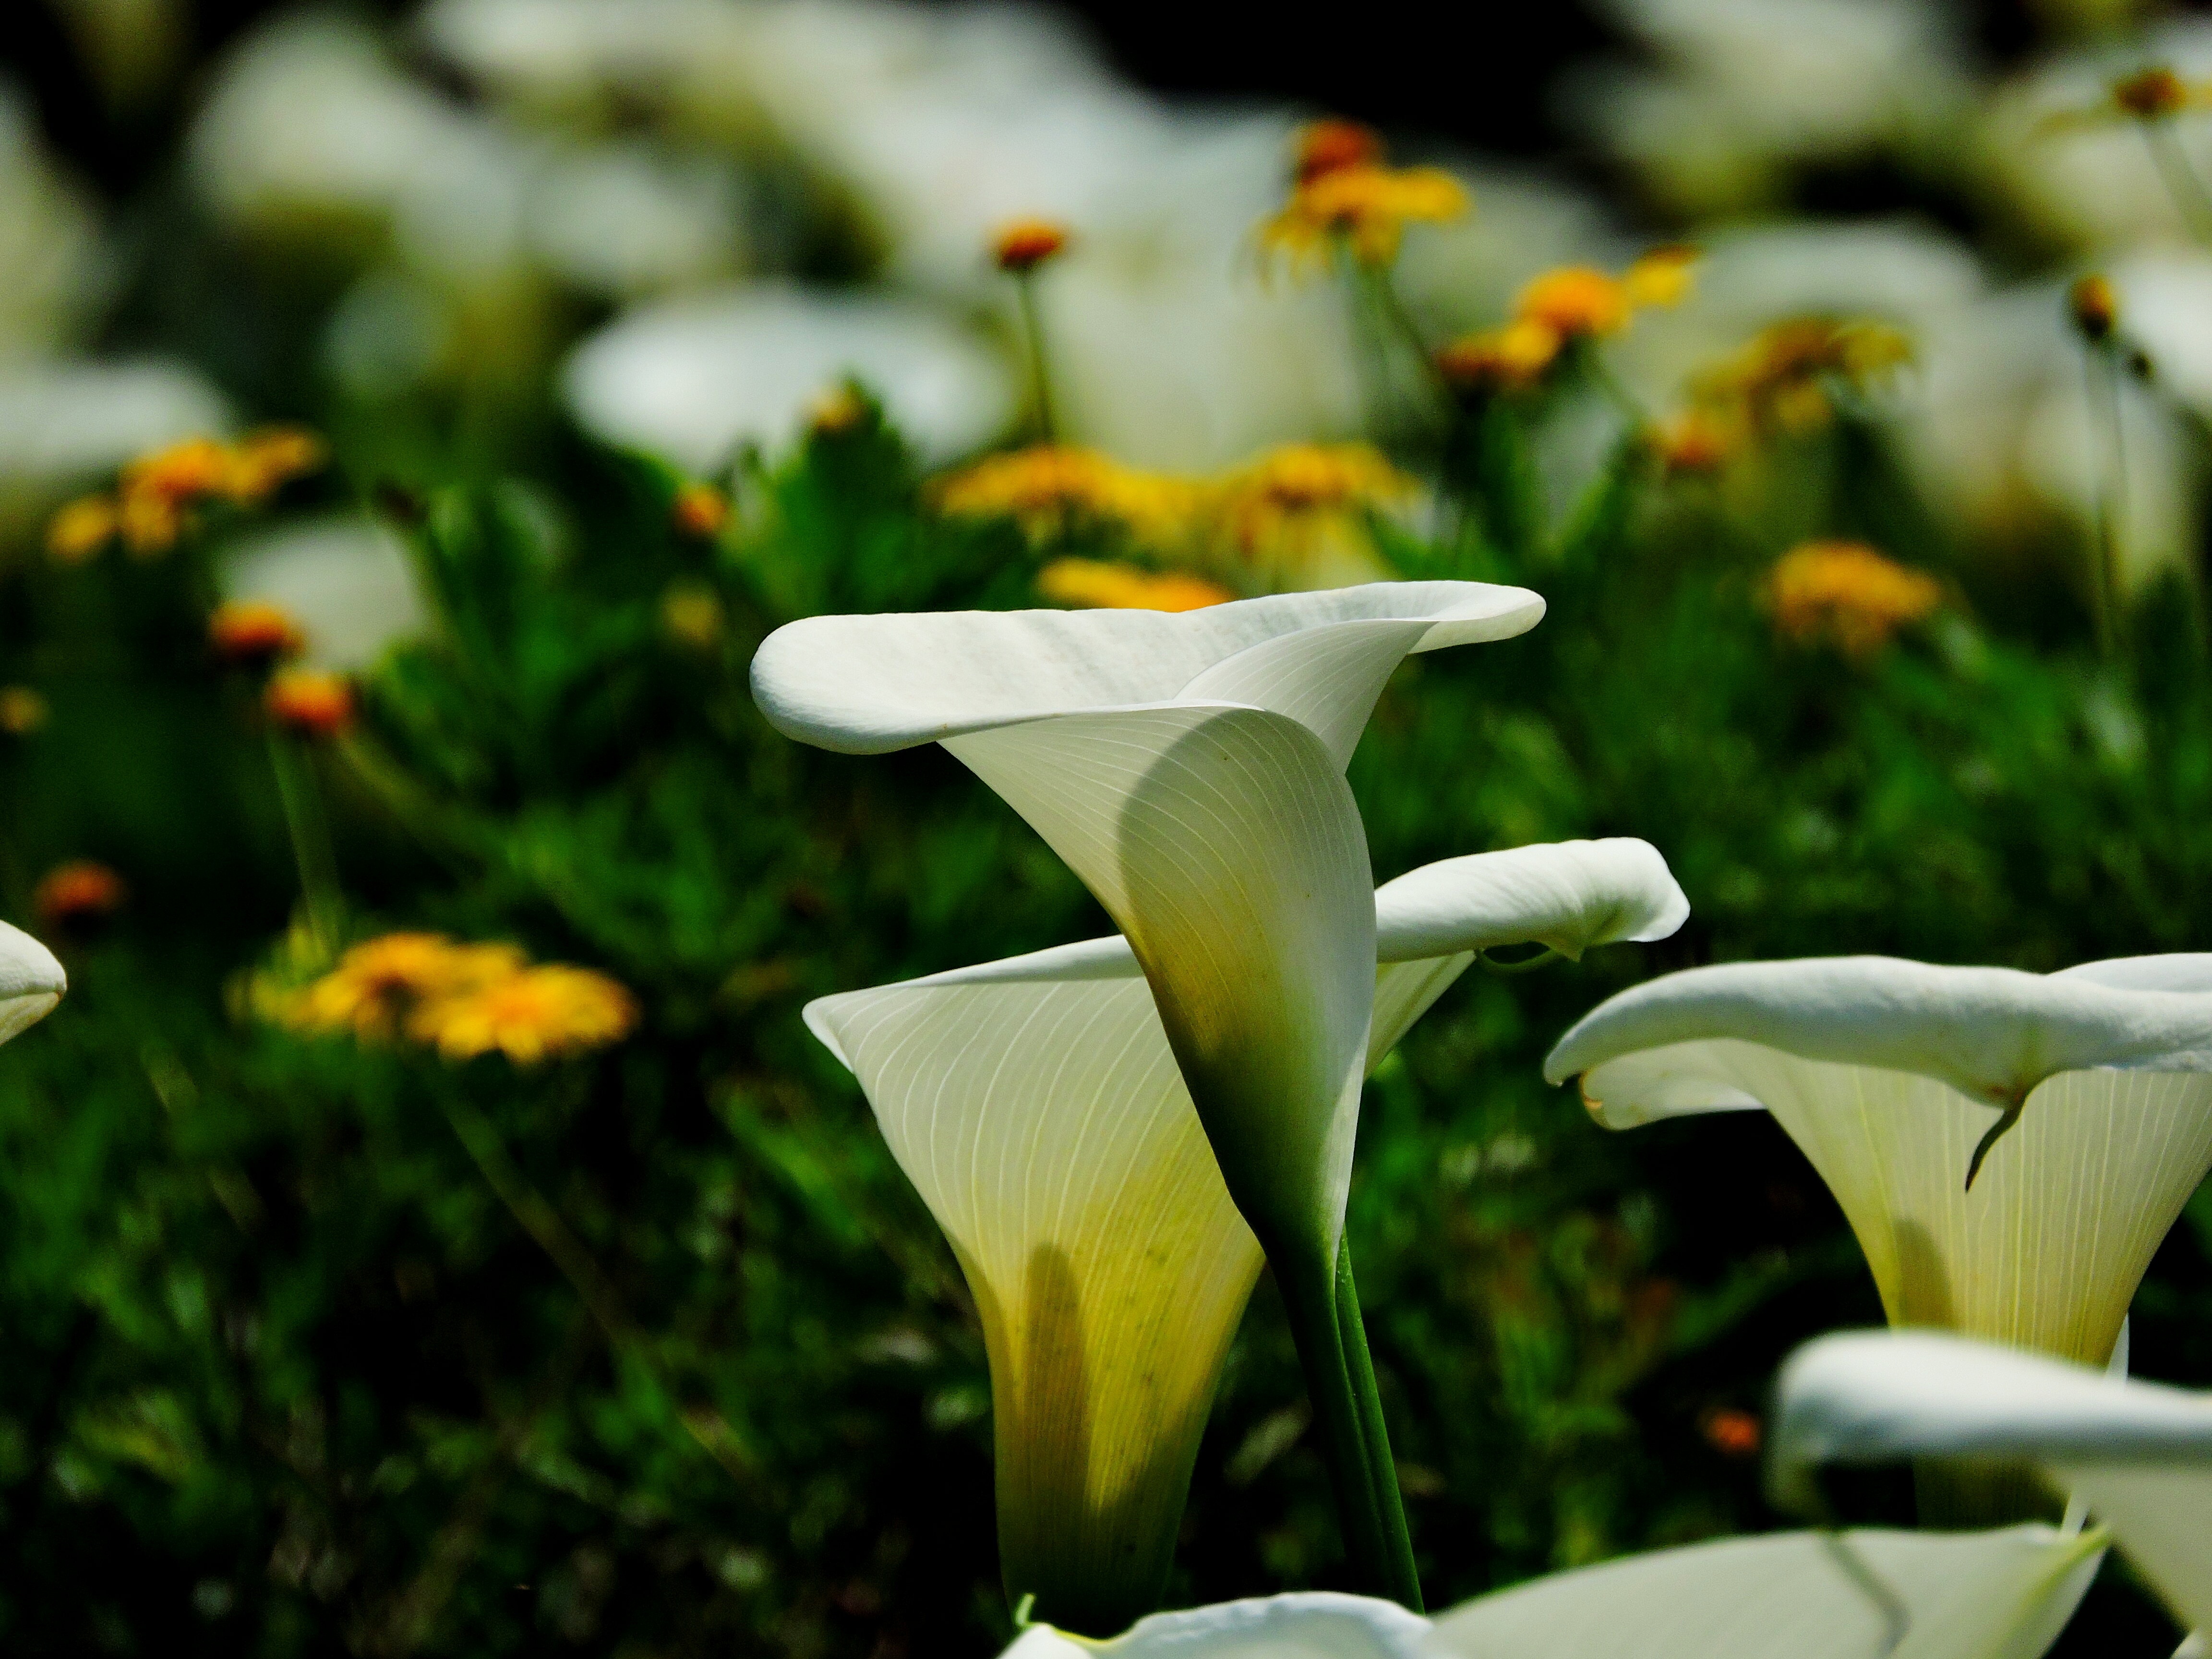
nature, grass, plant, meadow, sunlight, leaf, flower, petal, green, park, botany, yellow, garden, flora, wildflower, close up, lily, arum, macro photography, properties, flowering plant, callas, plant stem, land plant